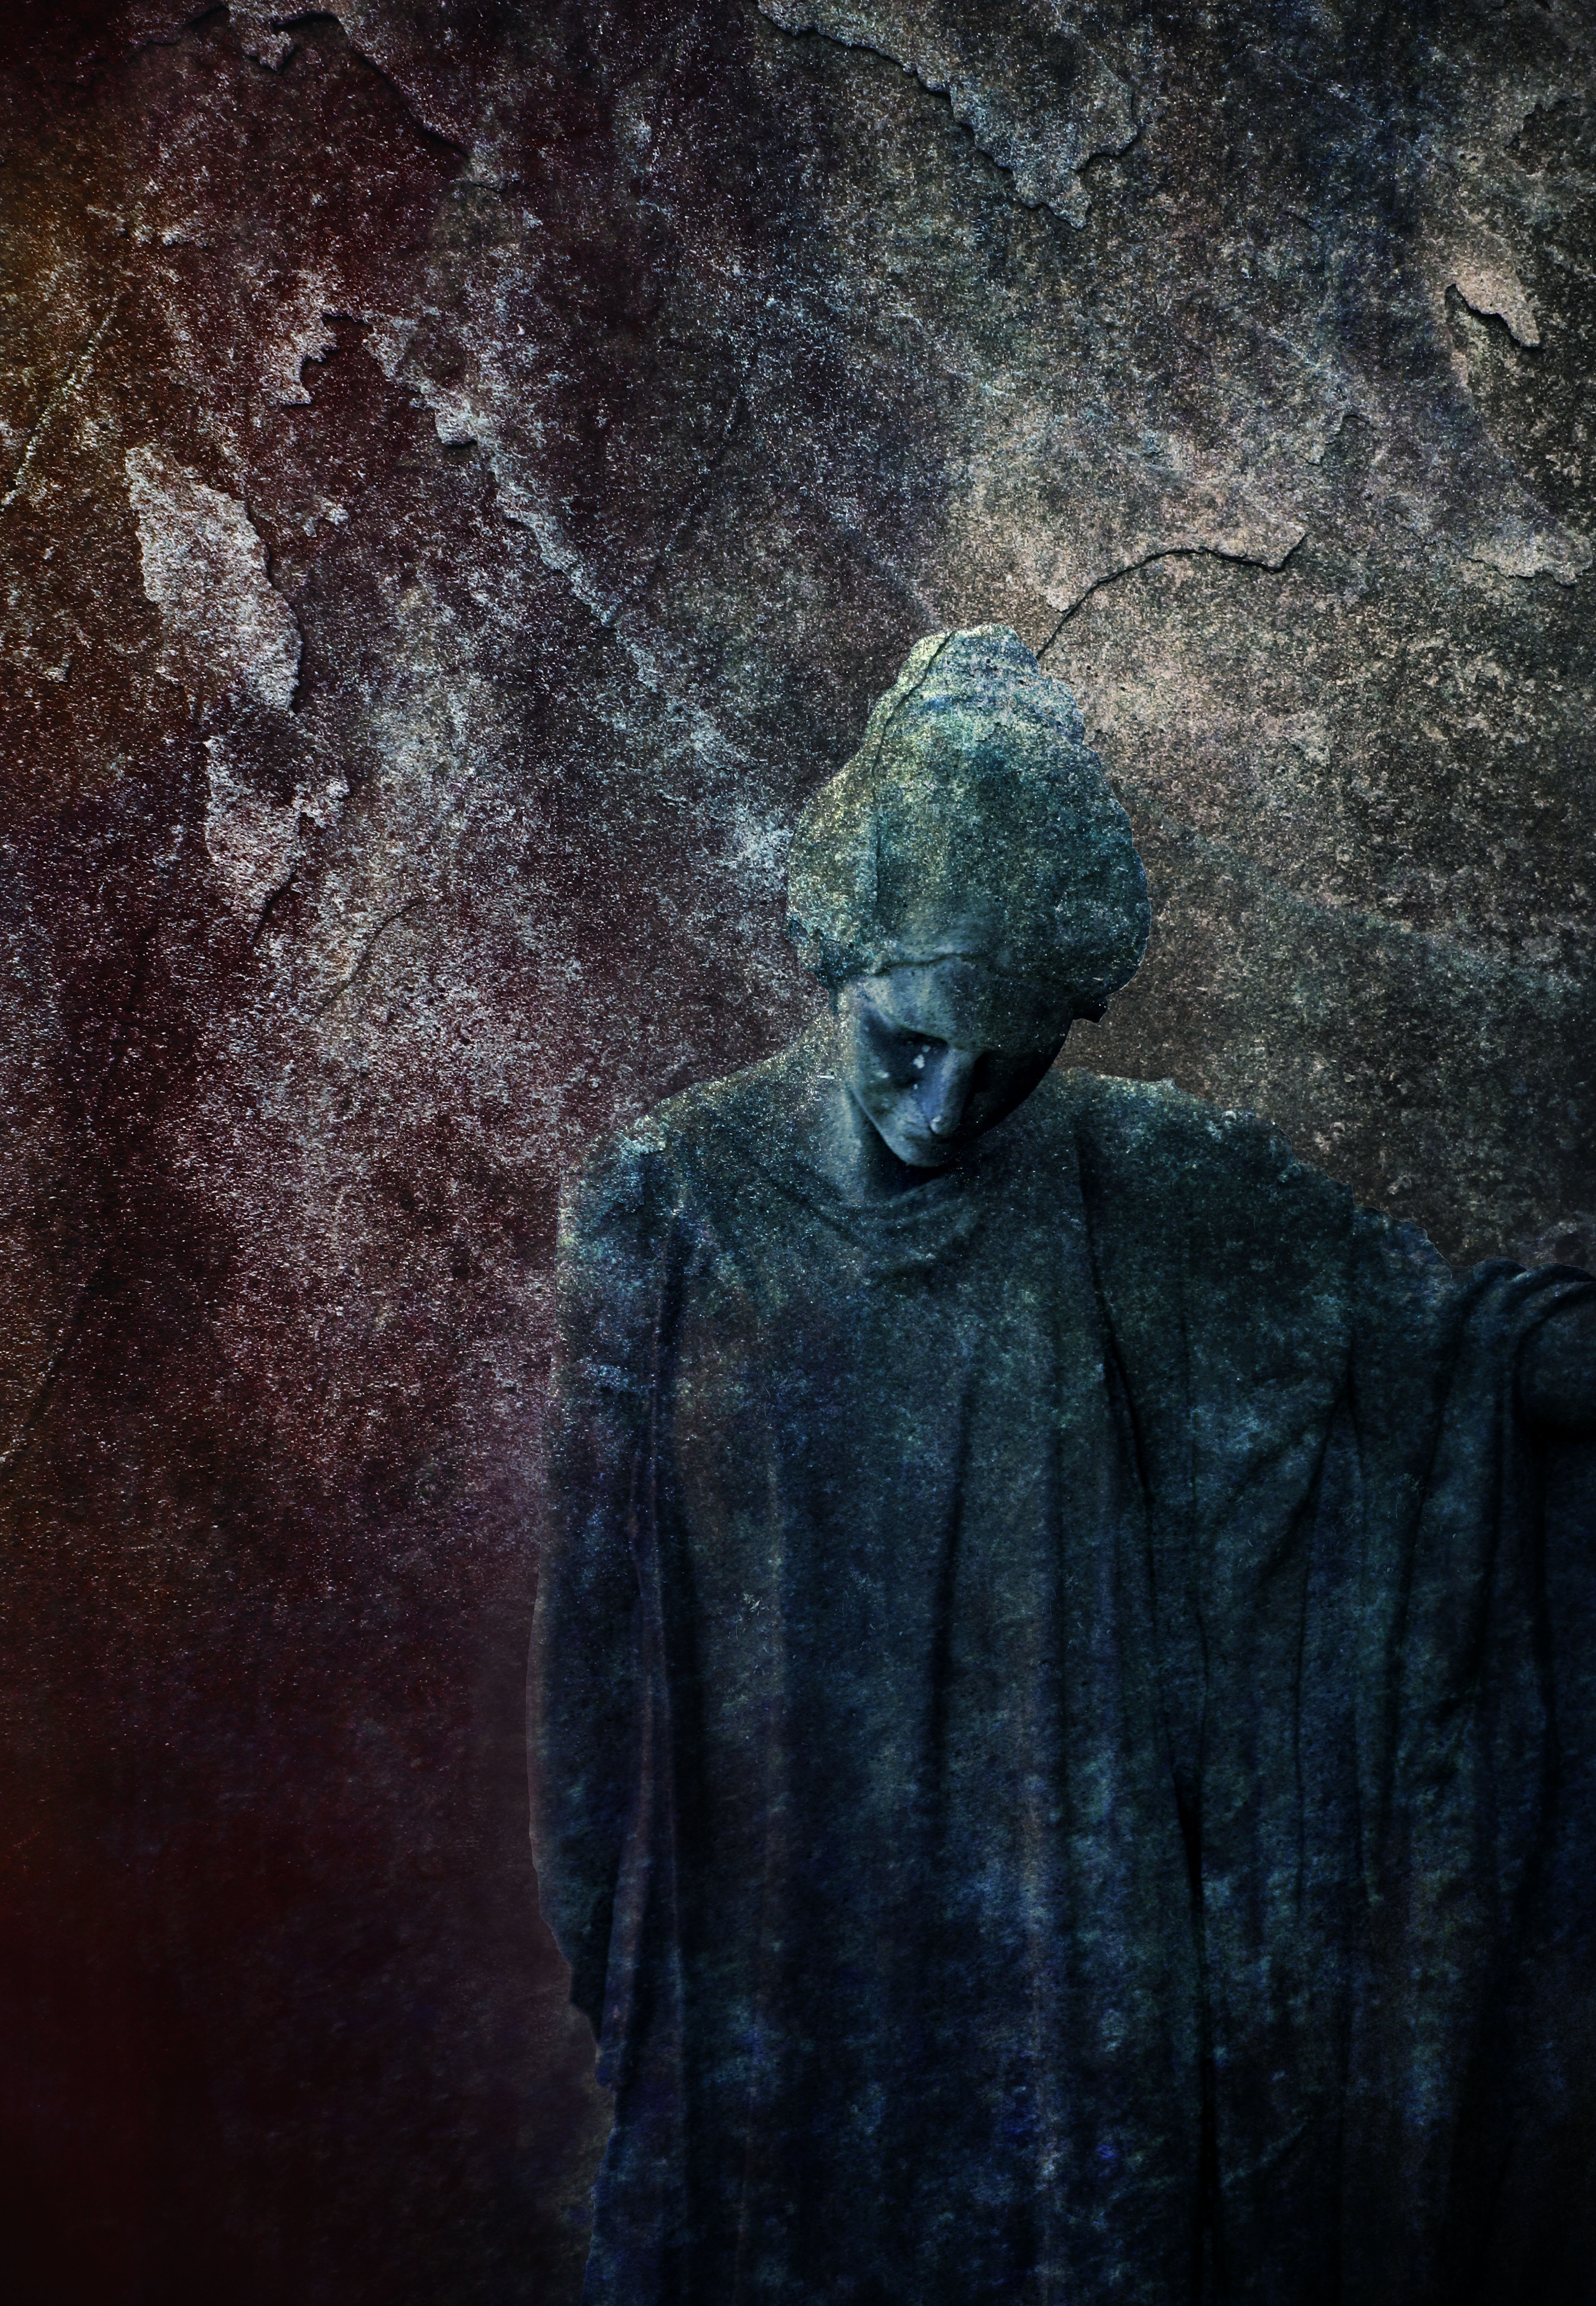
rock, wall, dark, statue, cave, darkness, blue, sculpture, art, temple, surreal, image, fantasy, emotions